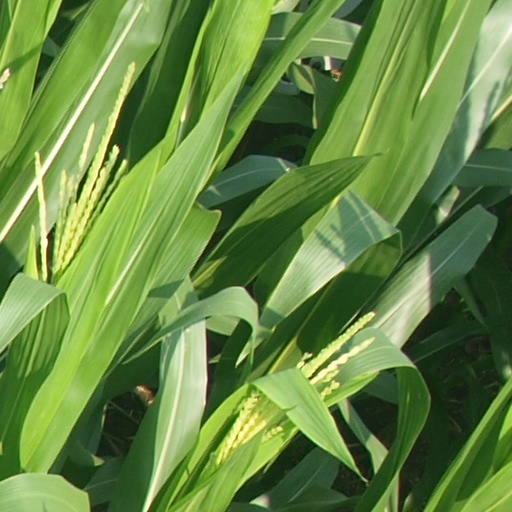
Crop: maize; corn